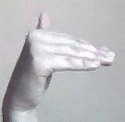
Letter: khaa